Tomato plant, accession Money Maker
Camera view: horizontal (90 deg, fisheye); turntable rotation: 180 degrees
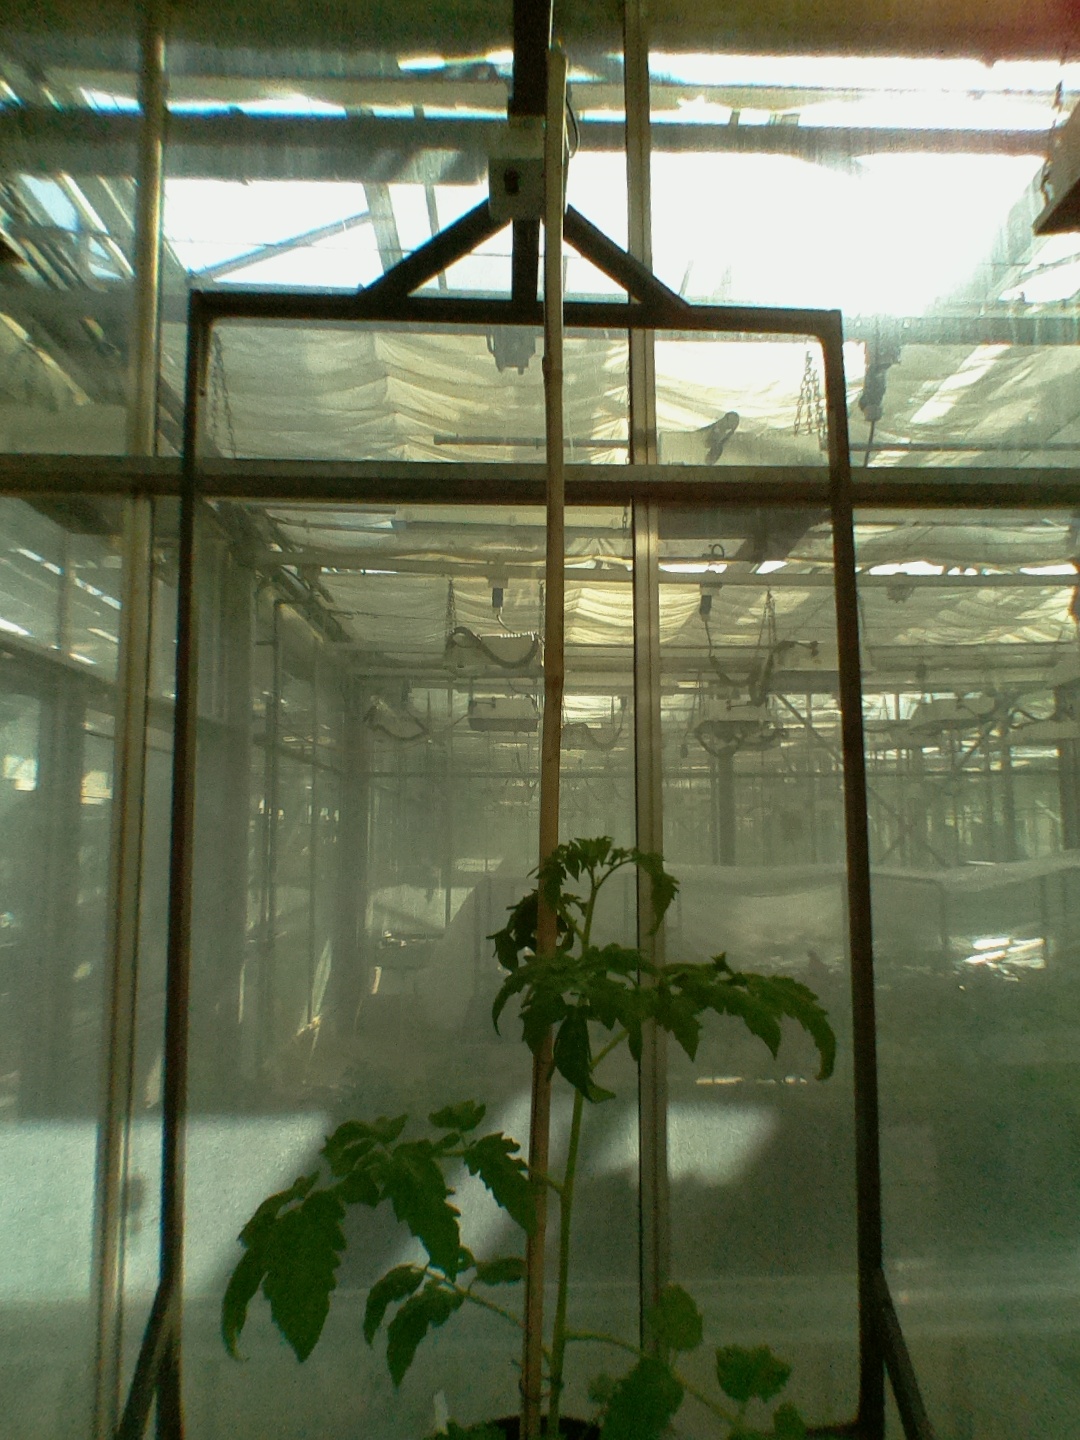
BBCH growth stage 14: 8 of true leaves visible